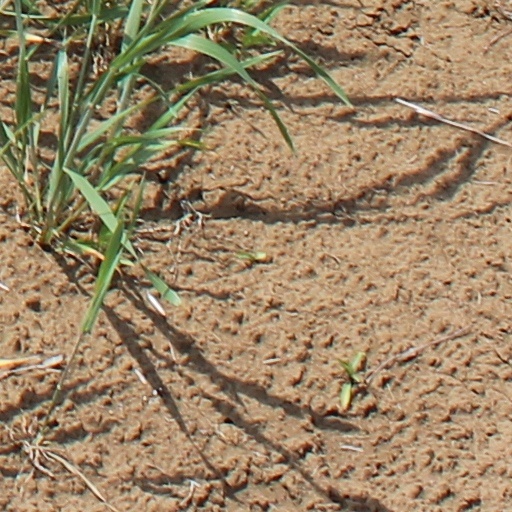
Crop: wheat